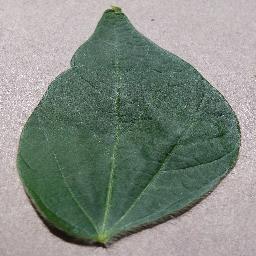
Label: Soybean___healthy